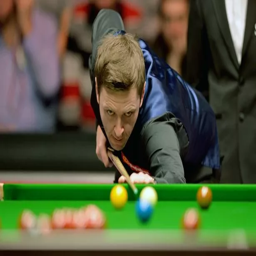
man was beaten by person in the final